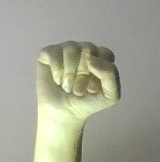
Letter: saad